Siege of Valenciennes (1676–1677)

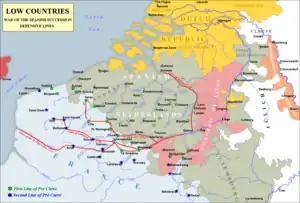
Post-1675, French strategy in Flanders was to create the line of fortresses Vauban called "frontière de fer".or 'iron border'

After Valenciennes surrendered on 17 March, the main army moved onto Cambrai. An attempt by William of Orange to relieve Saint-Omer was defeated at Cassel on 11 April and Cambrai surrendered on 17 April, followed by Saint-Omer on 20 April.